Zadar

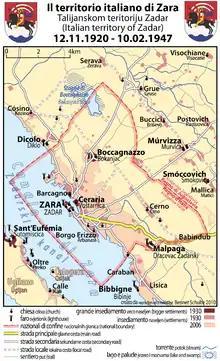
Italian territory of Zara 1920–1947

In 1797 with the Treaty of Campo Formio, the Republic of Venice, including Zadar, came under the Austrian crown. In 1806 it was briefly given to the Napoleonic Kingdom of Italy, until in 1809 it was added to the French Illyrian Provinces. In November 1813 an Austrian force blockaded the town with the assistance of two British Royal Navy frigates HMS "Havannah" and "Weazle" under the 3rd Earl of Cadogan. On 9 December the French garrison of Zadar capitulated, and by the end of the year all of Dalmatia was brought back under the control of the Austrian Empire. After the Congress of Vienna (1815) until 1918, the town (bilingual name "Zara – Zadar" ) remained part of the Austrian monarchy (Austria side after the compromise of 1867), head of the district of the same name, one of the 13 "Bezirkshauptmannschaften" in Dalmatia. The Italian name of the city was officially used before 1867. It remained also the capital of Dalmatia province ("Kronland").